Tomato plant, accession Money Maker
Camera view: vertical (180 deg); turntable rotation: 90 degrees
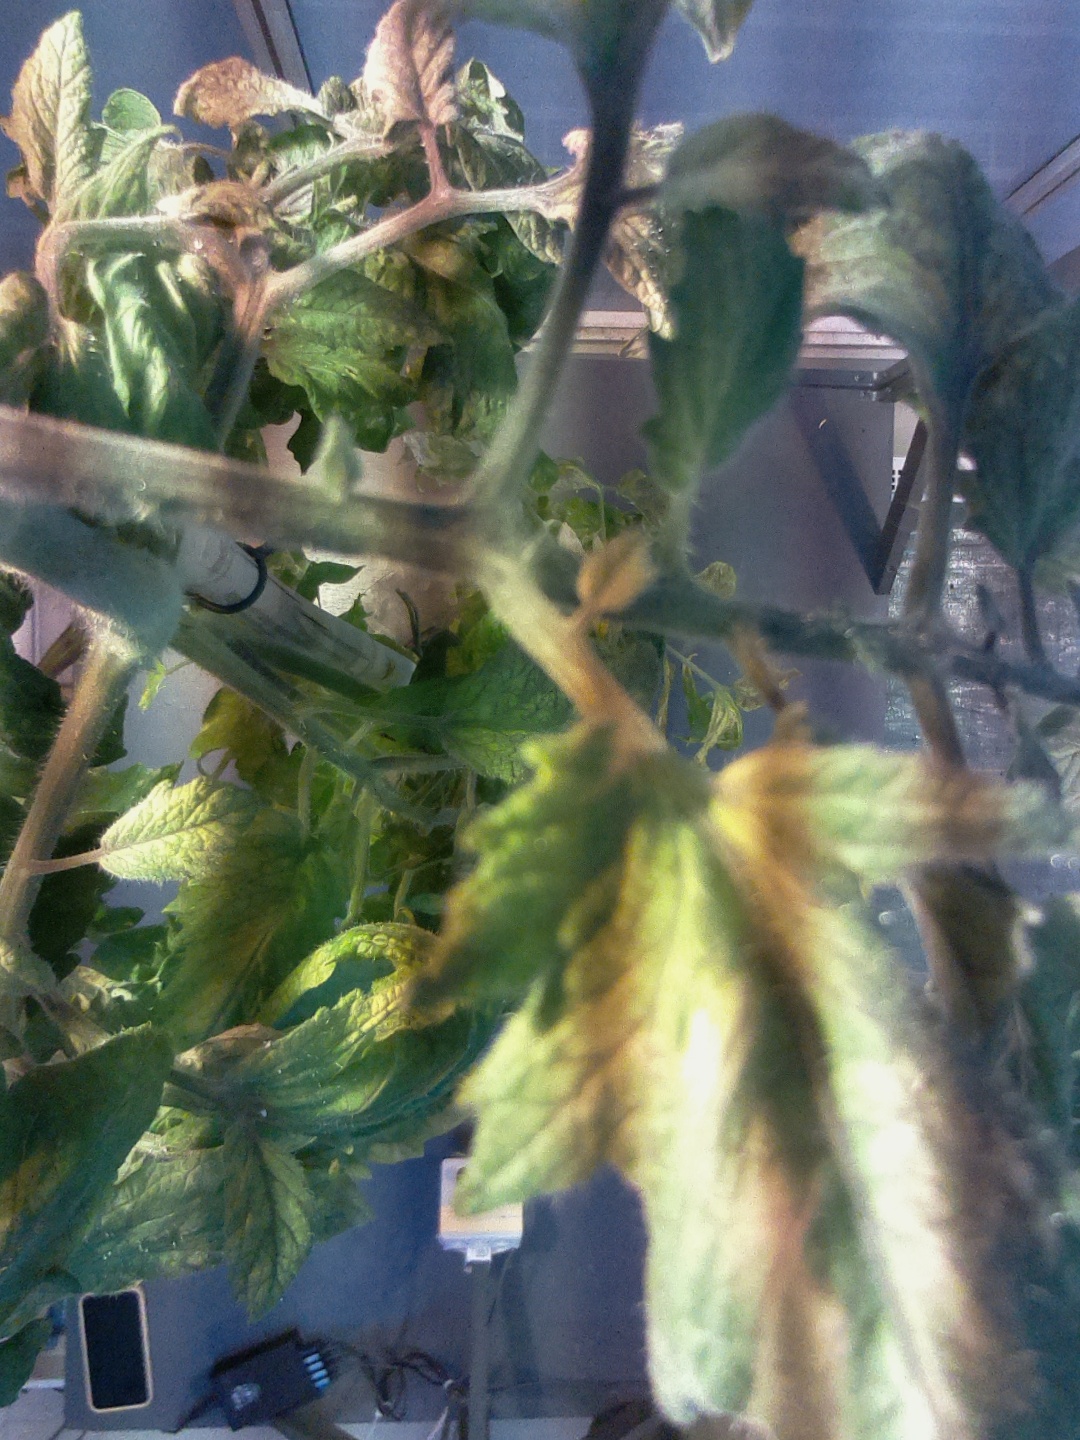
BBCH growth stage 79: 90% -100% of final fruit size